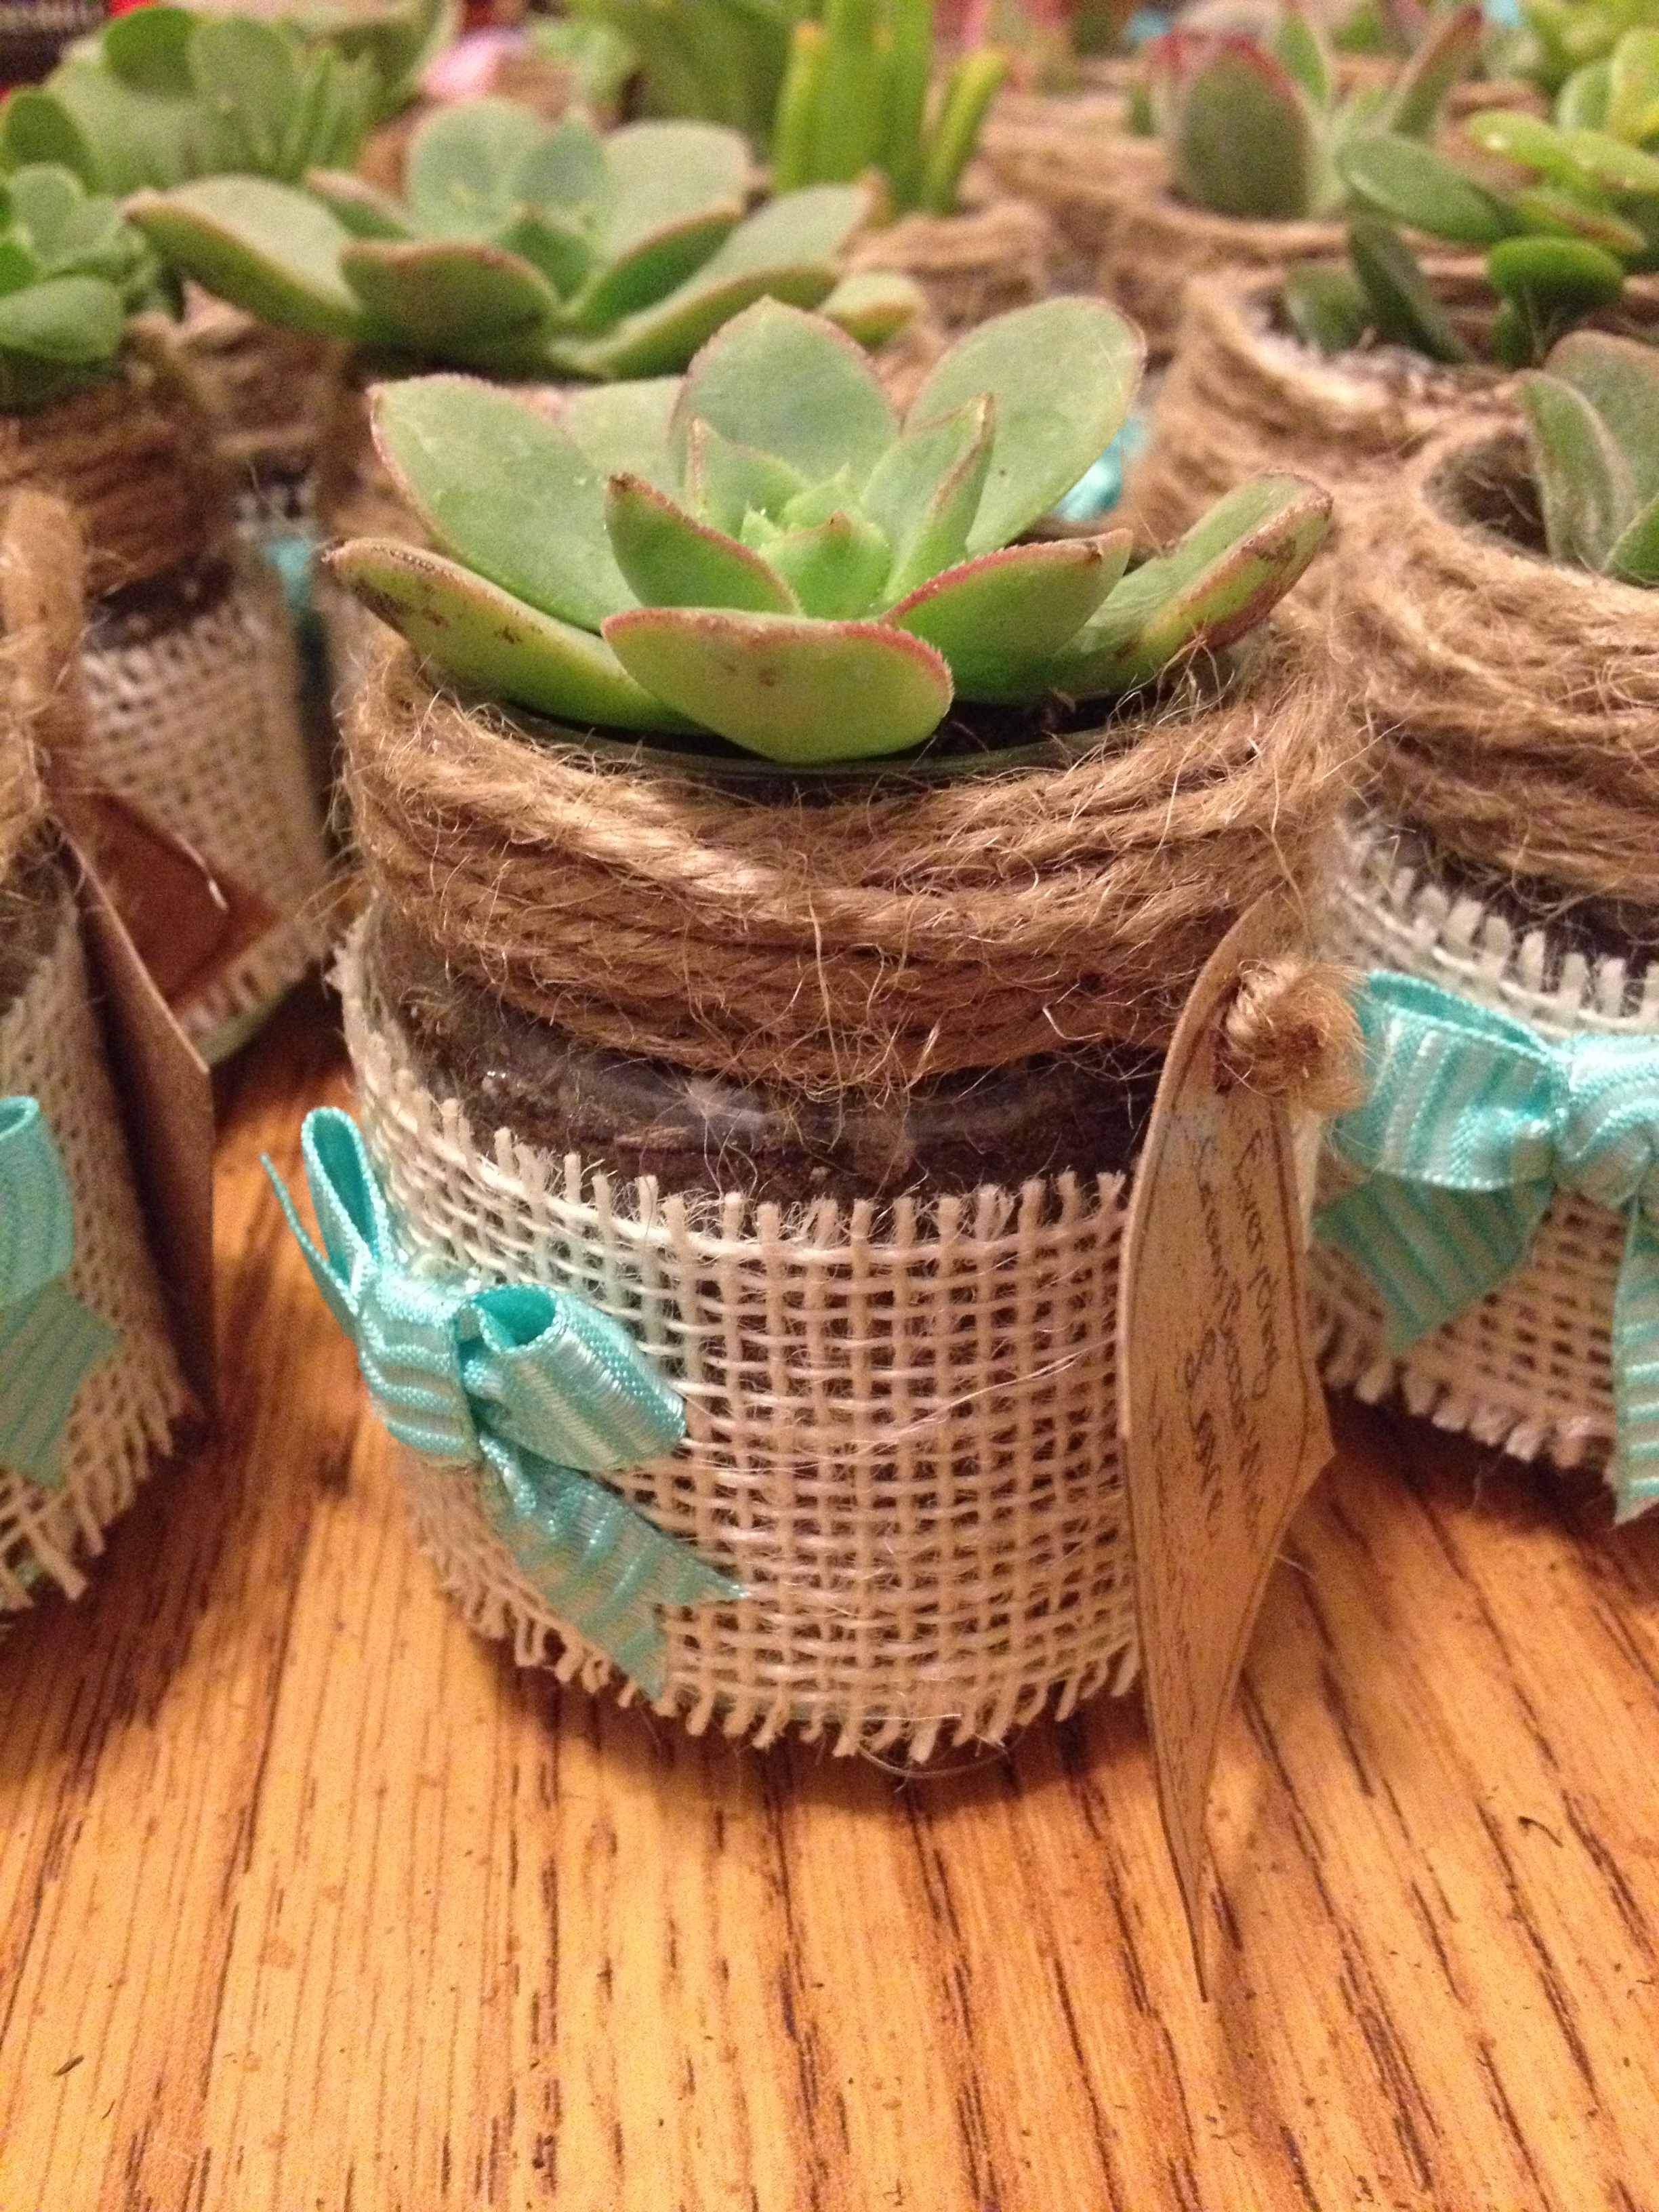
nature, plant, flower, food, green, produce, natural, succulent, garden, burlap, diy, favor, baby food jar